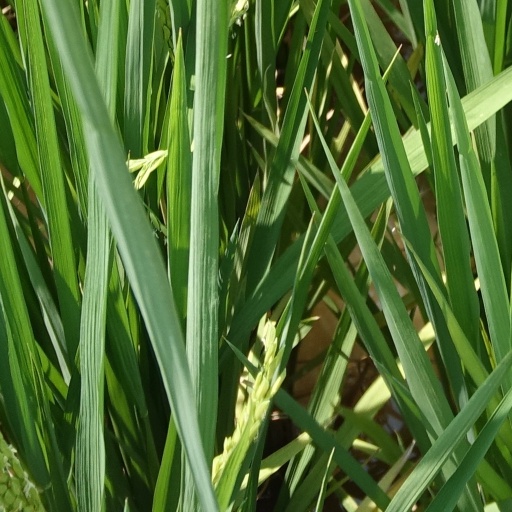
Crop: rice